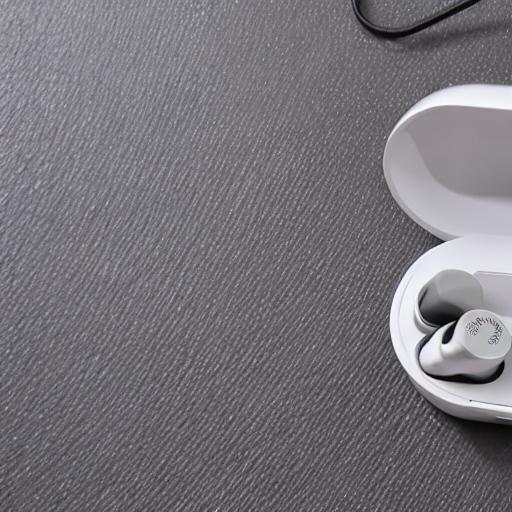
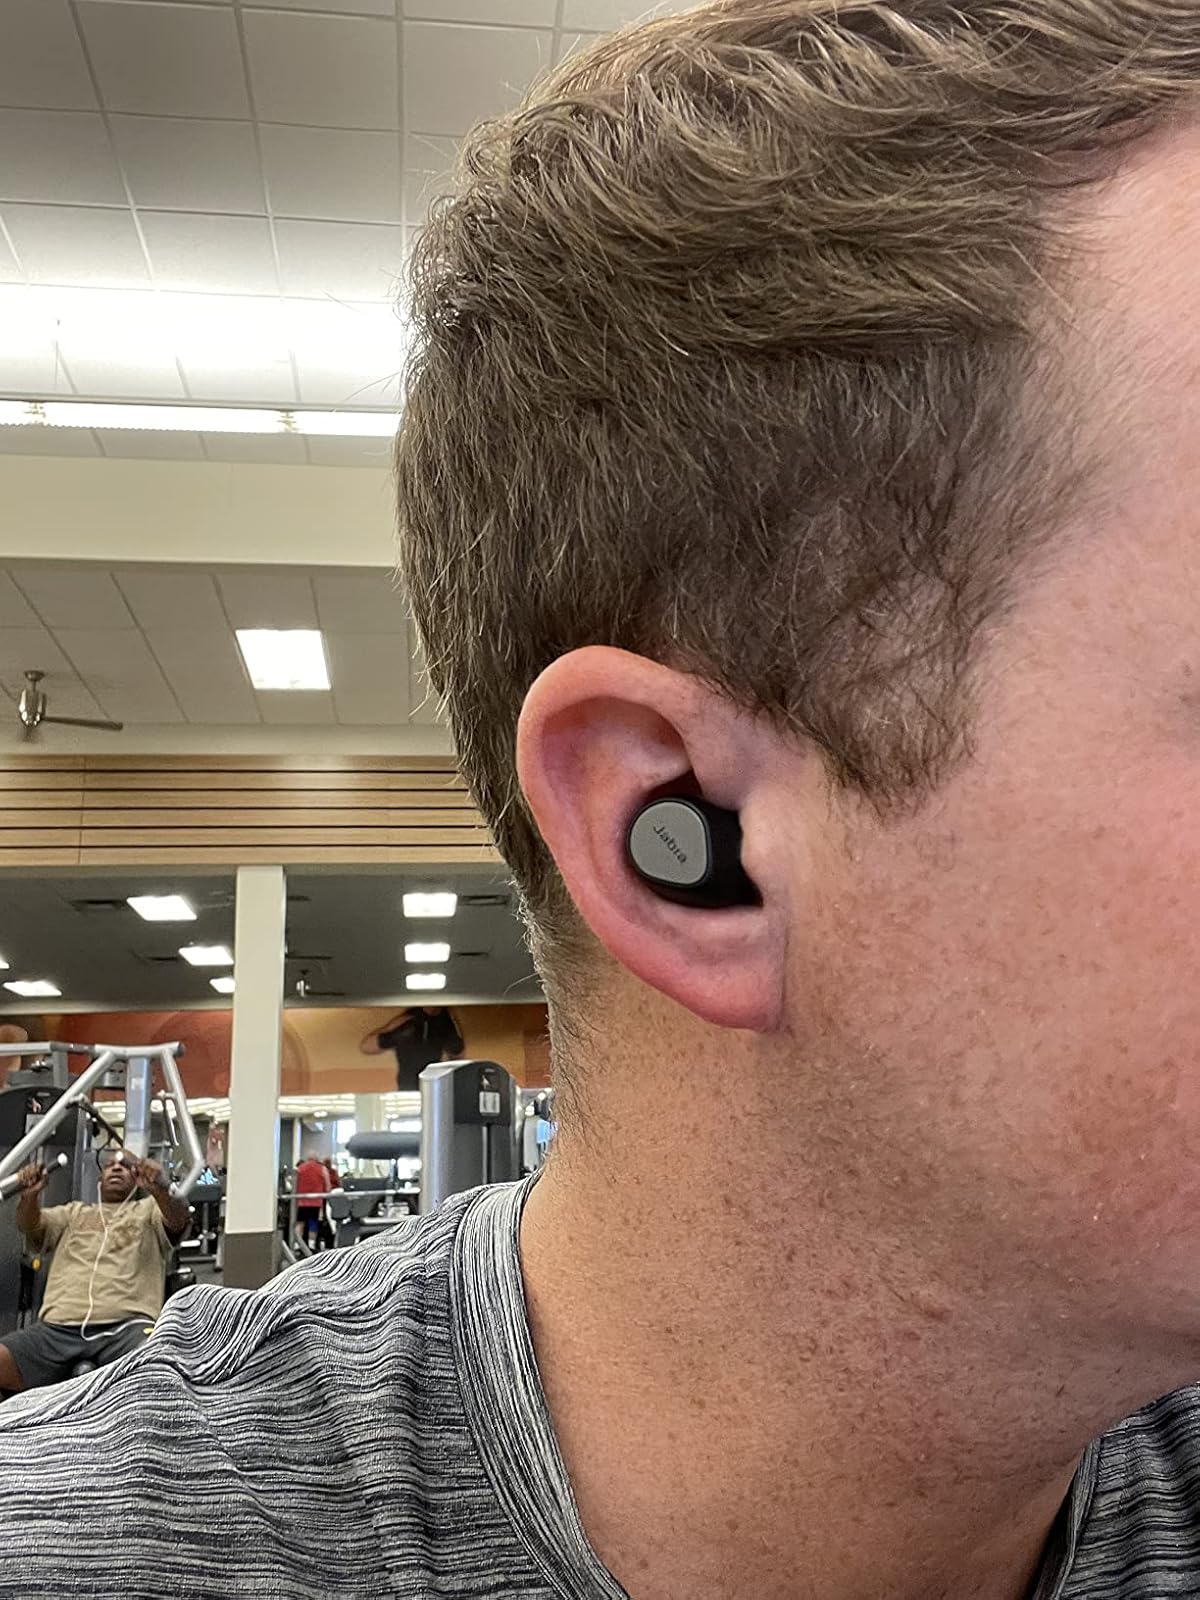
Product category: earbuds
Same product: no